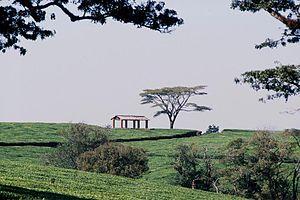
L'économie du Malawi repose essentiellement sur l'agriculture. Les principales productions sont le tabac, le thé, le coton, le sucre et le maïs. Le secteur représente presque un tiers du PIB et 80 % des recettes d'exportation. Les autres secteurs d'activités sont l'industrie pour 16 % et les services pour 56 %.
Le Nyassaland est un protectorat britannique d'Afrique, institué en 1907 à la suite du Protectorat britannique d'Afrique centrale. Entre 1953 et 1963, le Nyassaland fait partie de la Fédération de Rhodésie et du Nyassaland. Après la dissolution de la fédération, le Nyassaland obtient son indépendance du Royaume-Uni le 6 juillet 1964 et devient le Malawi.